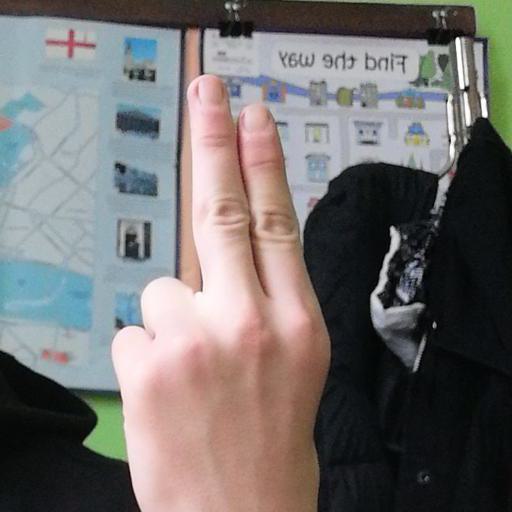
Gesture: two_up_inverted